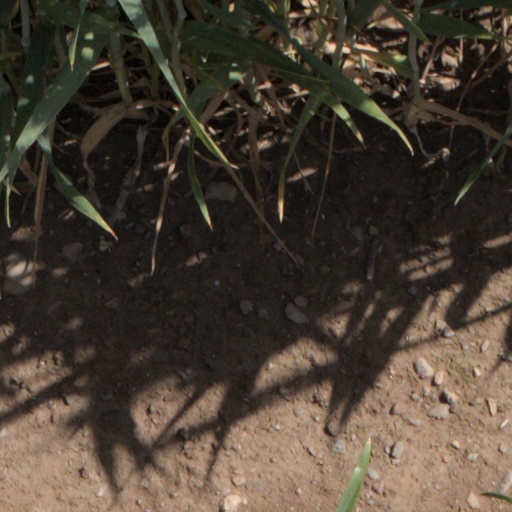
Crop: wheat